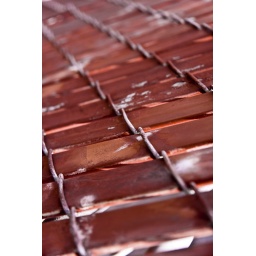
The slats of a fence in the industrial area we shot at for a field trip.